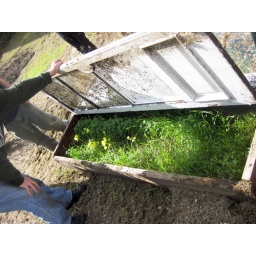
early in the day we opened a glass door lying on the ground to find bountiful growth underneath...a found greenhouse!